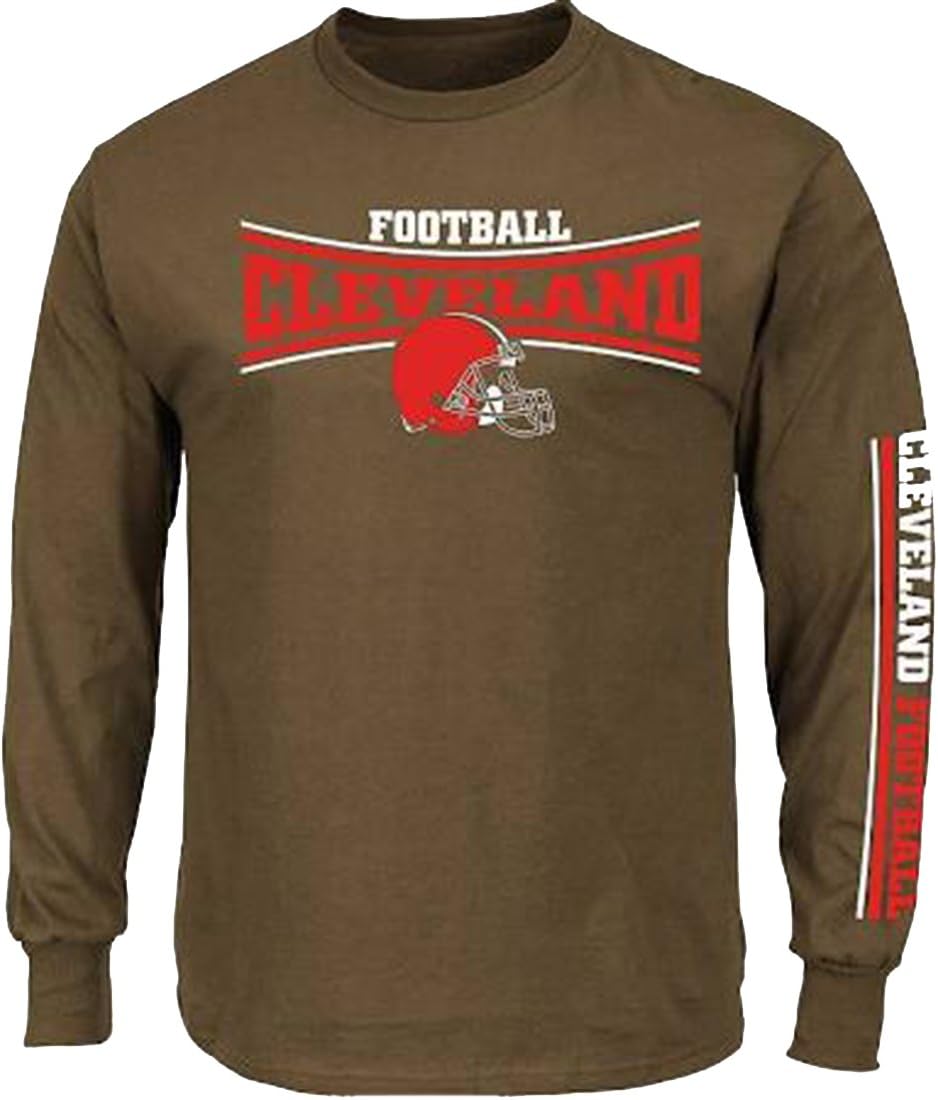
Majestic NFL Primary Receiver Long Sleeve Men's T-Shirt
Category: Sports & Outdoors
For classic style you can count on, go with this NFL Primary Receiver" long sleeve shirt from Majestic. This long sleeve crew neck shirt features team graphics screen printed on the chest and left arm. This shirt is made of 100% cotton and is machine washable. Officially Licensed by the NFL."
Features: Officially licensed | 100% Cotton | Screenprinted graphics | Made by Majestic | Long Sleeve